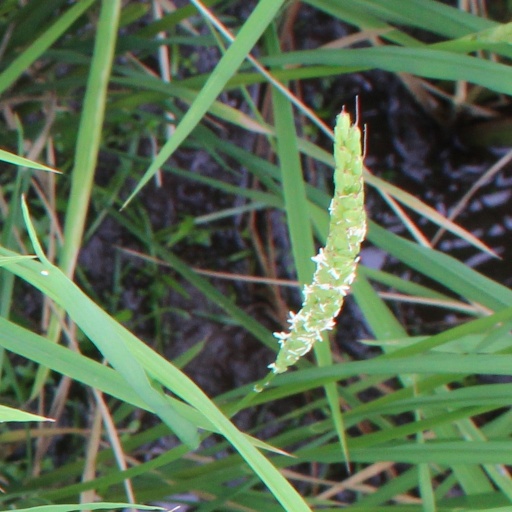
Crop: rice